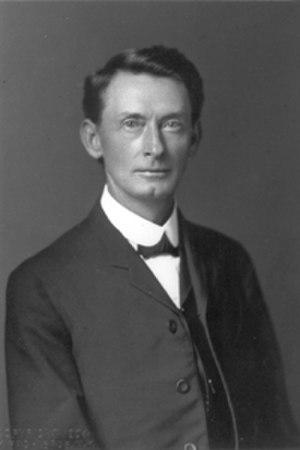
Depuis l'indépendance des États-Unis, l'État de Géorgie élit deux sénateurs, membres du Sénat fédéral.